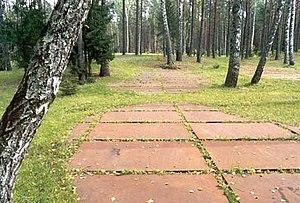
Le massacre de Katyń est l'assassinat de masse, par la police politique de l’Union soviétique, au printemps 1940 dans la forêt de Katyń, de plusieurs milliers de Polonais, essentiellement des officiers d'active et de réserve, et de divers autres membres des élites polonaises considérées comme hostiles à l’idéologie communiste.